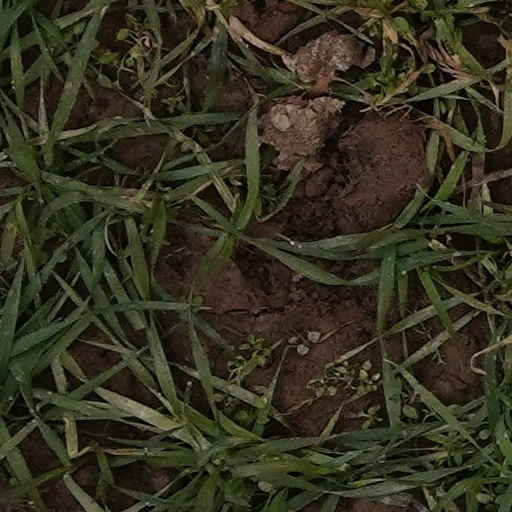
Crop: wheat